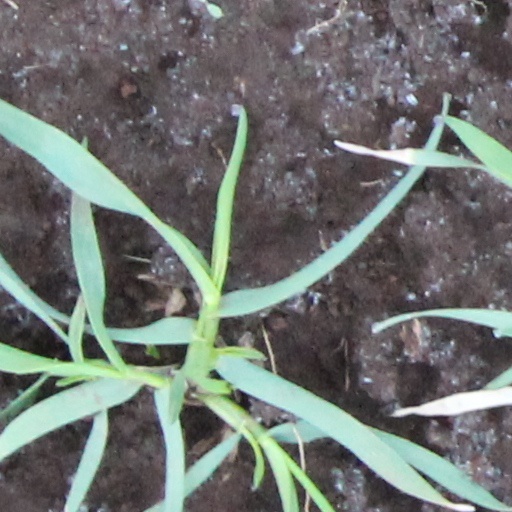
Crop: wheat